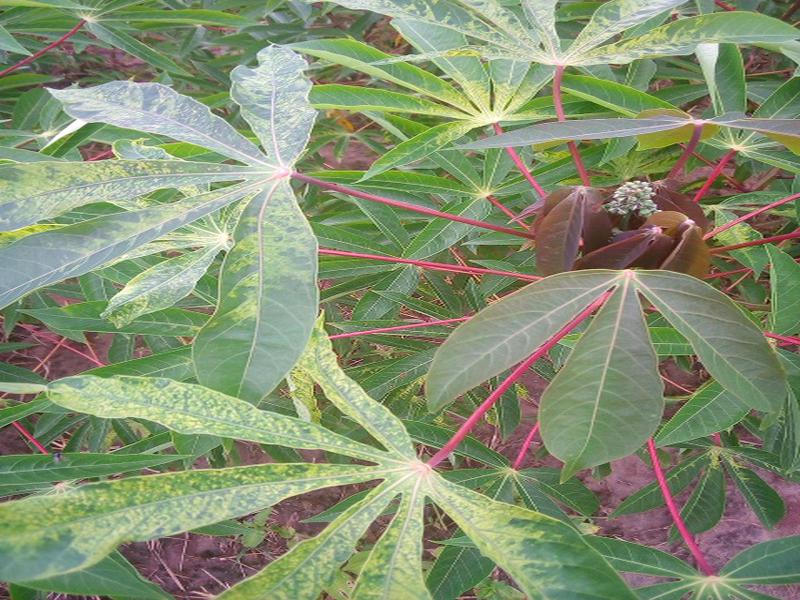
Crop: cassava
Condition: green_mottle